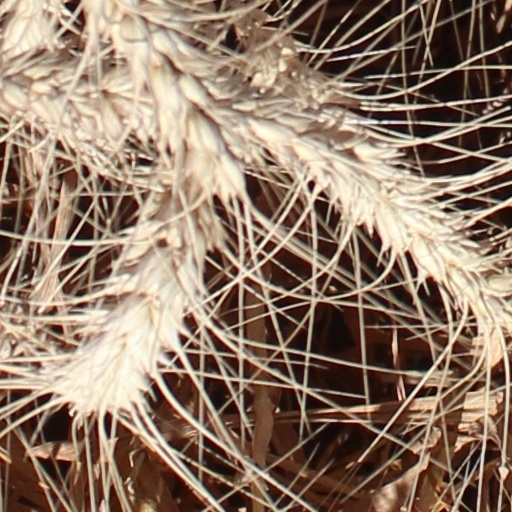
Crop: wheat